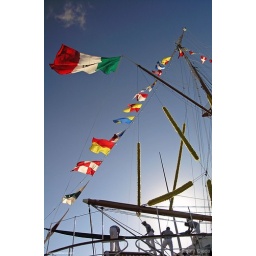
Mexican Flag below the blue sky